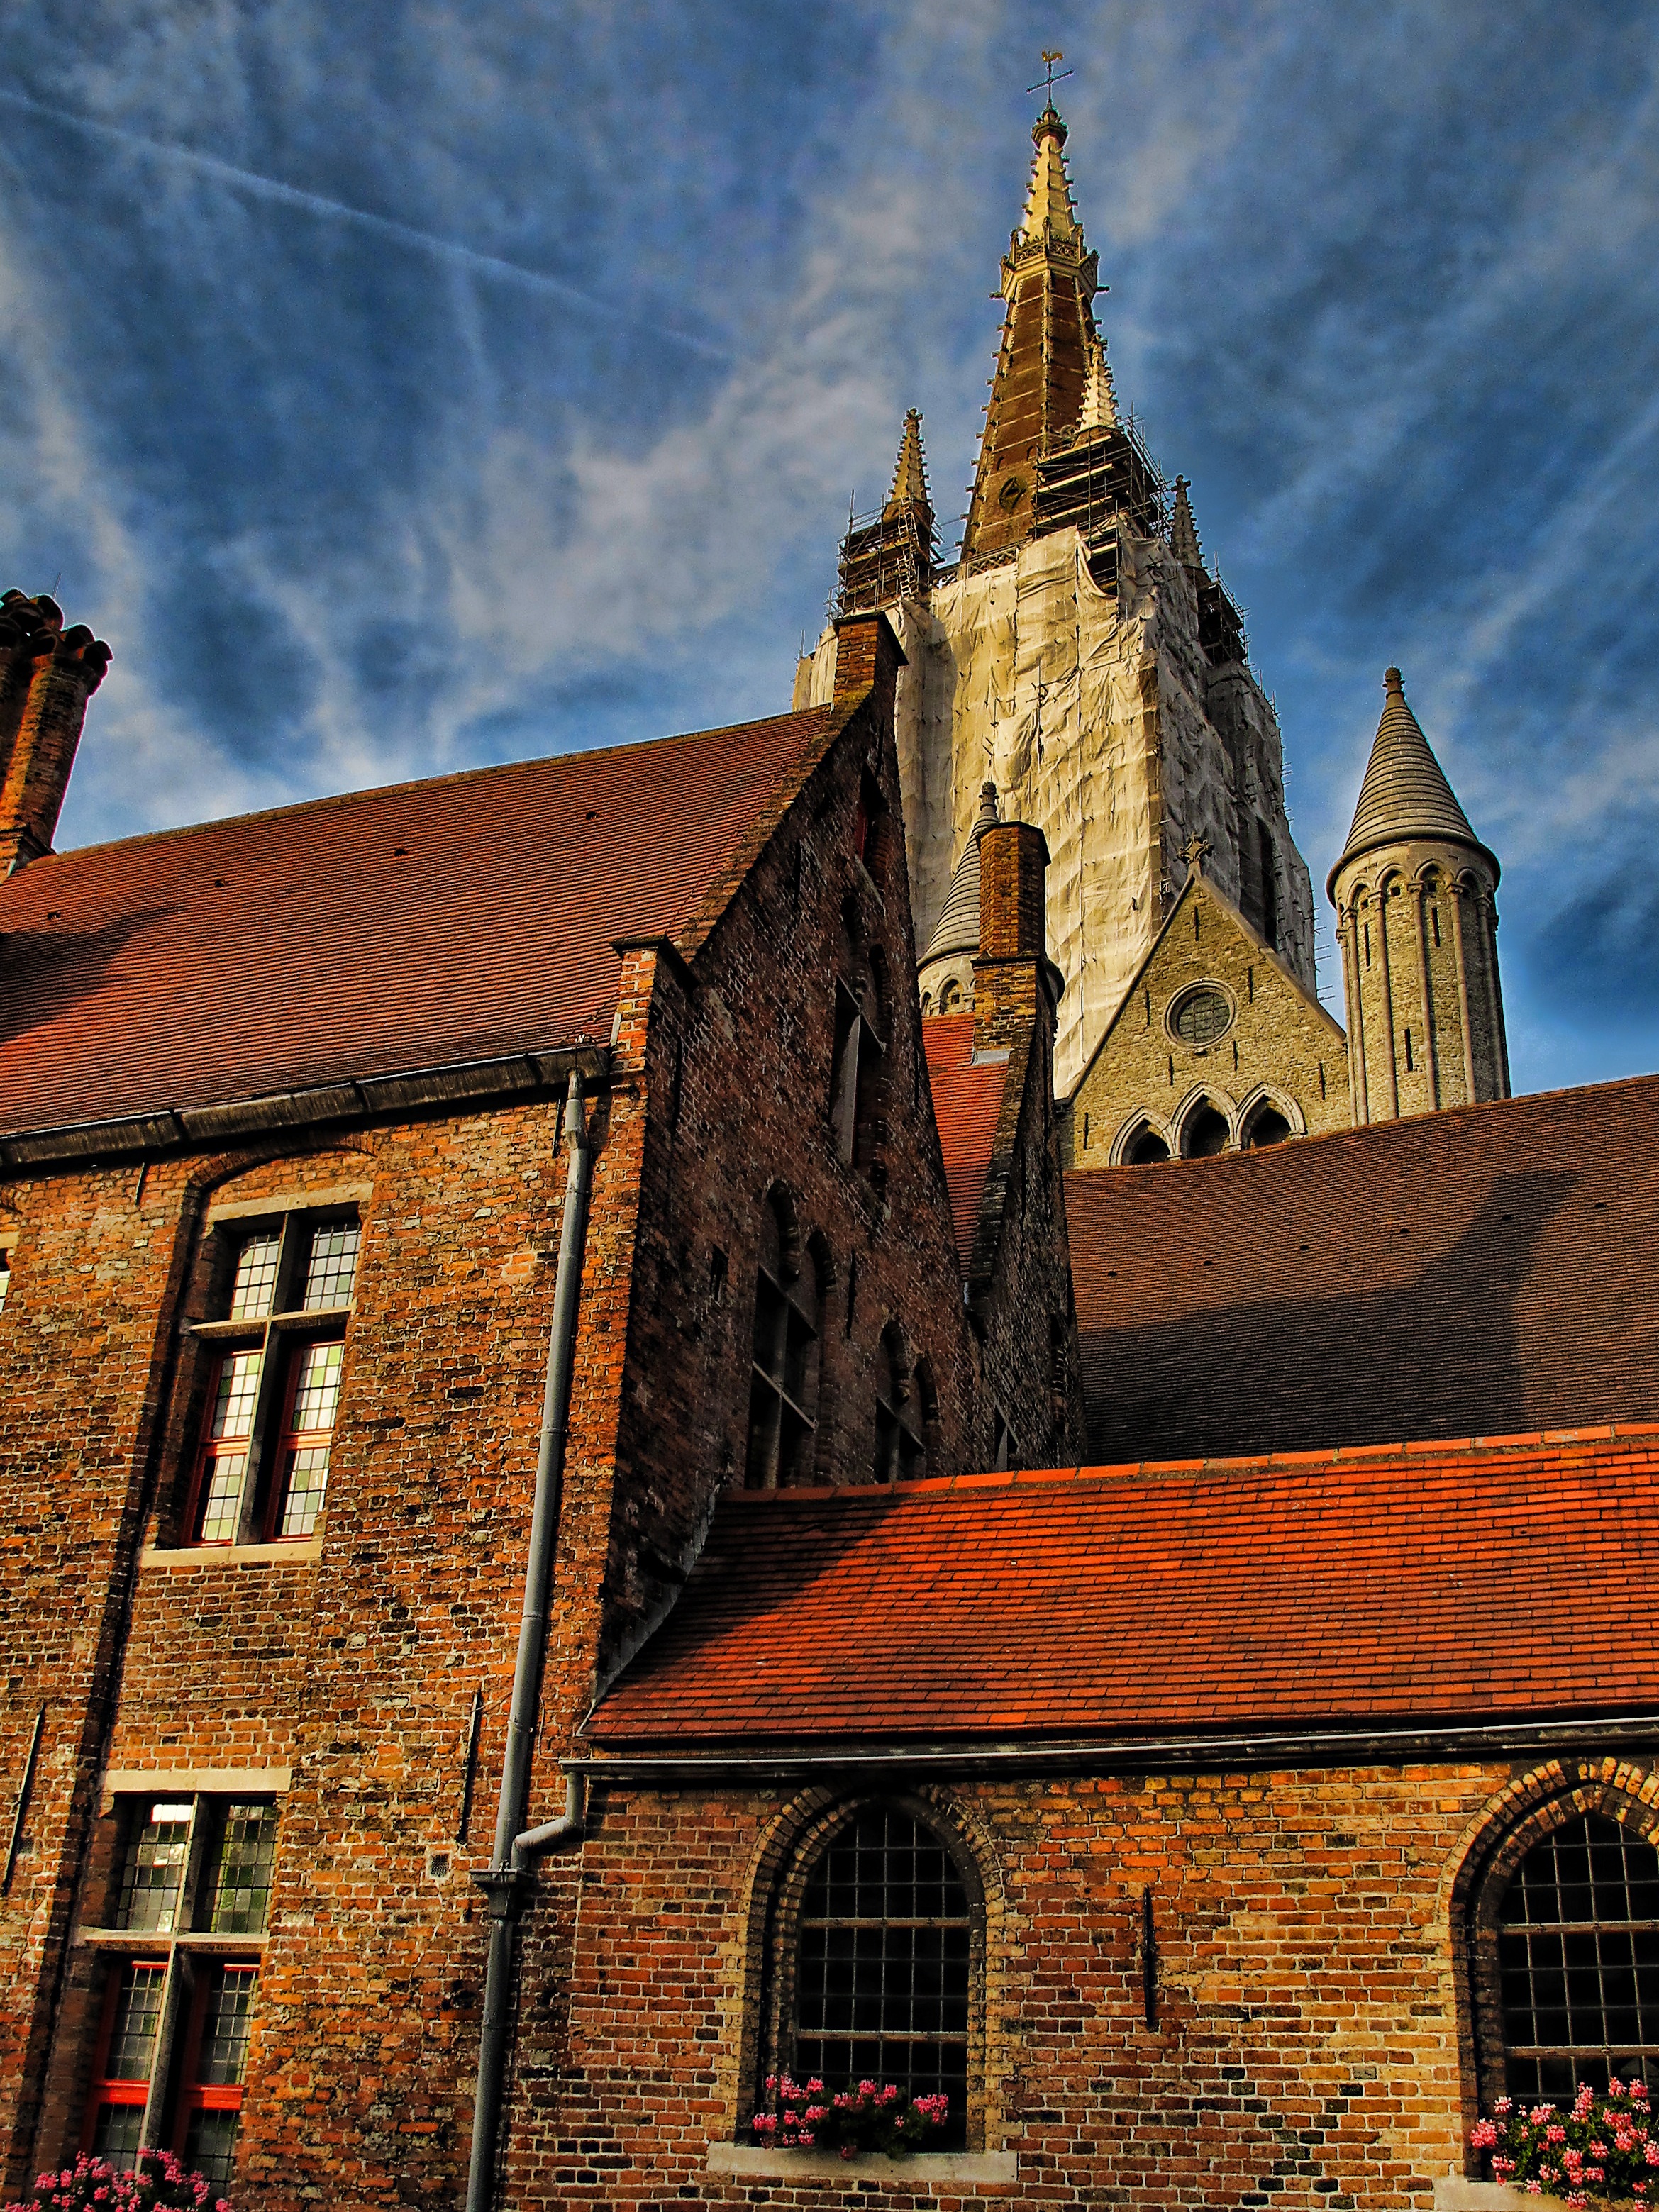
architecture, house, town, building, travel, europe, tower, religion, ancient, landmark, facade, church, cathedral, chapel, exterior, historic, tourism, brick, gothic, place of worship, belgium, medieval, monastery, european, middle ages, bruges, belgian